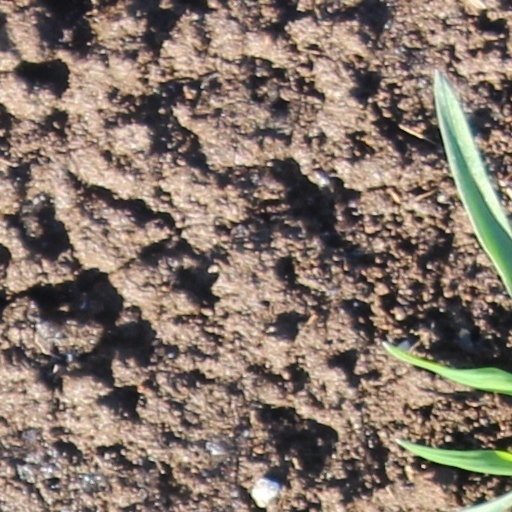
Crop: wheat